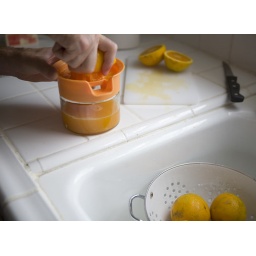
from the tree in our yard. We just figured out they are juice oranges - they make the yummiest orange juice.